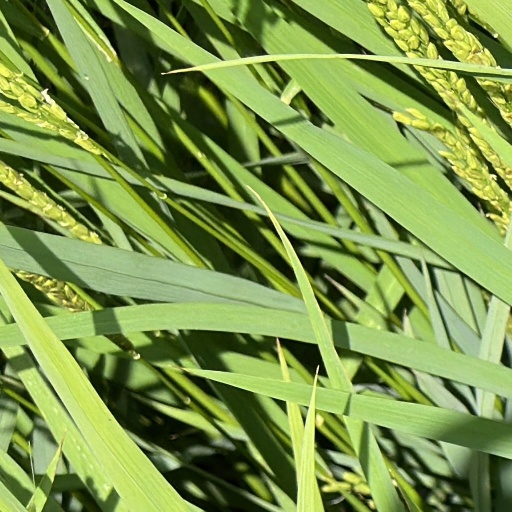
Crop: rice